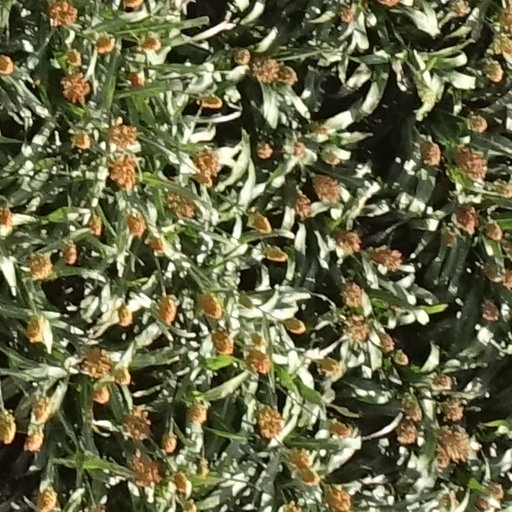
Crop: sorghum